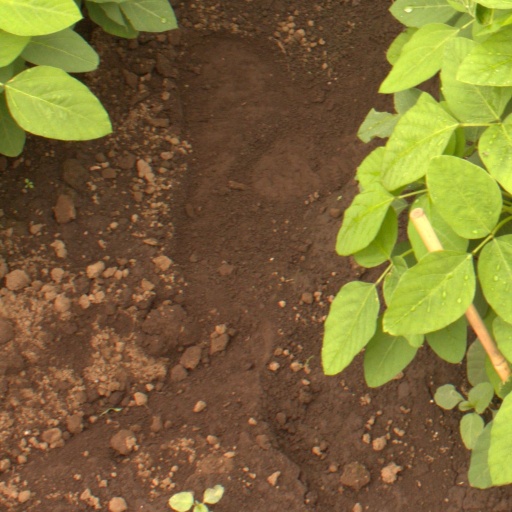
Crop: soybean